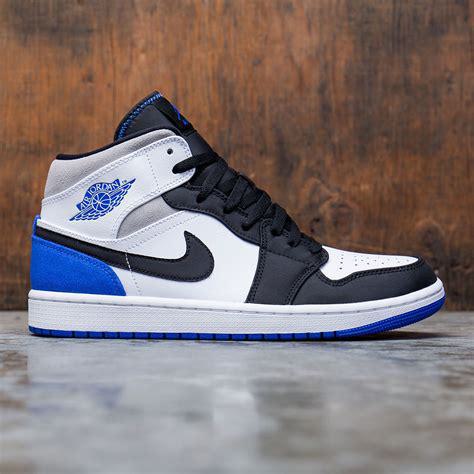
Brand: Jordan
Model: 1 Mid